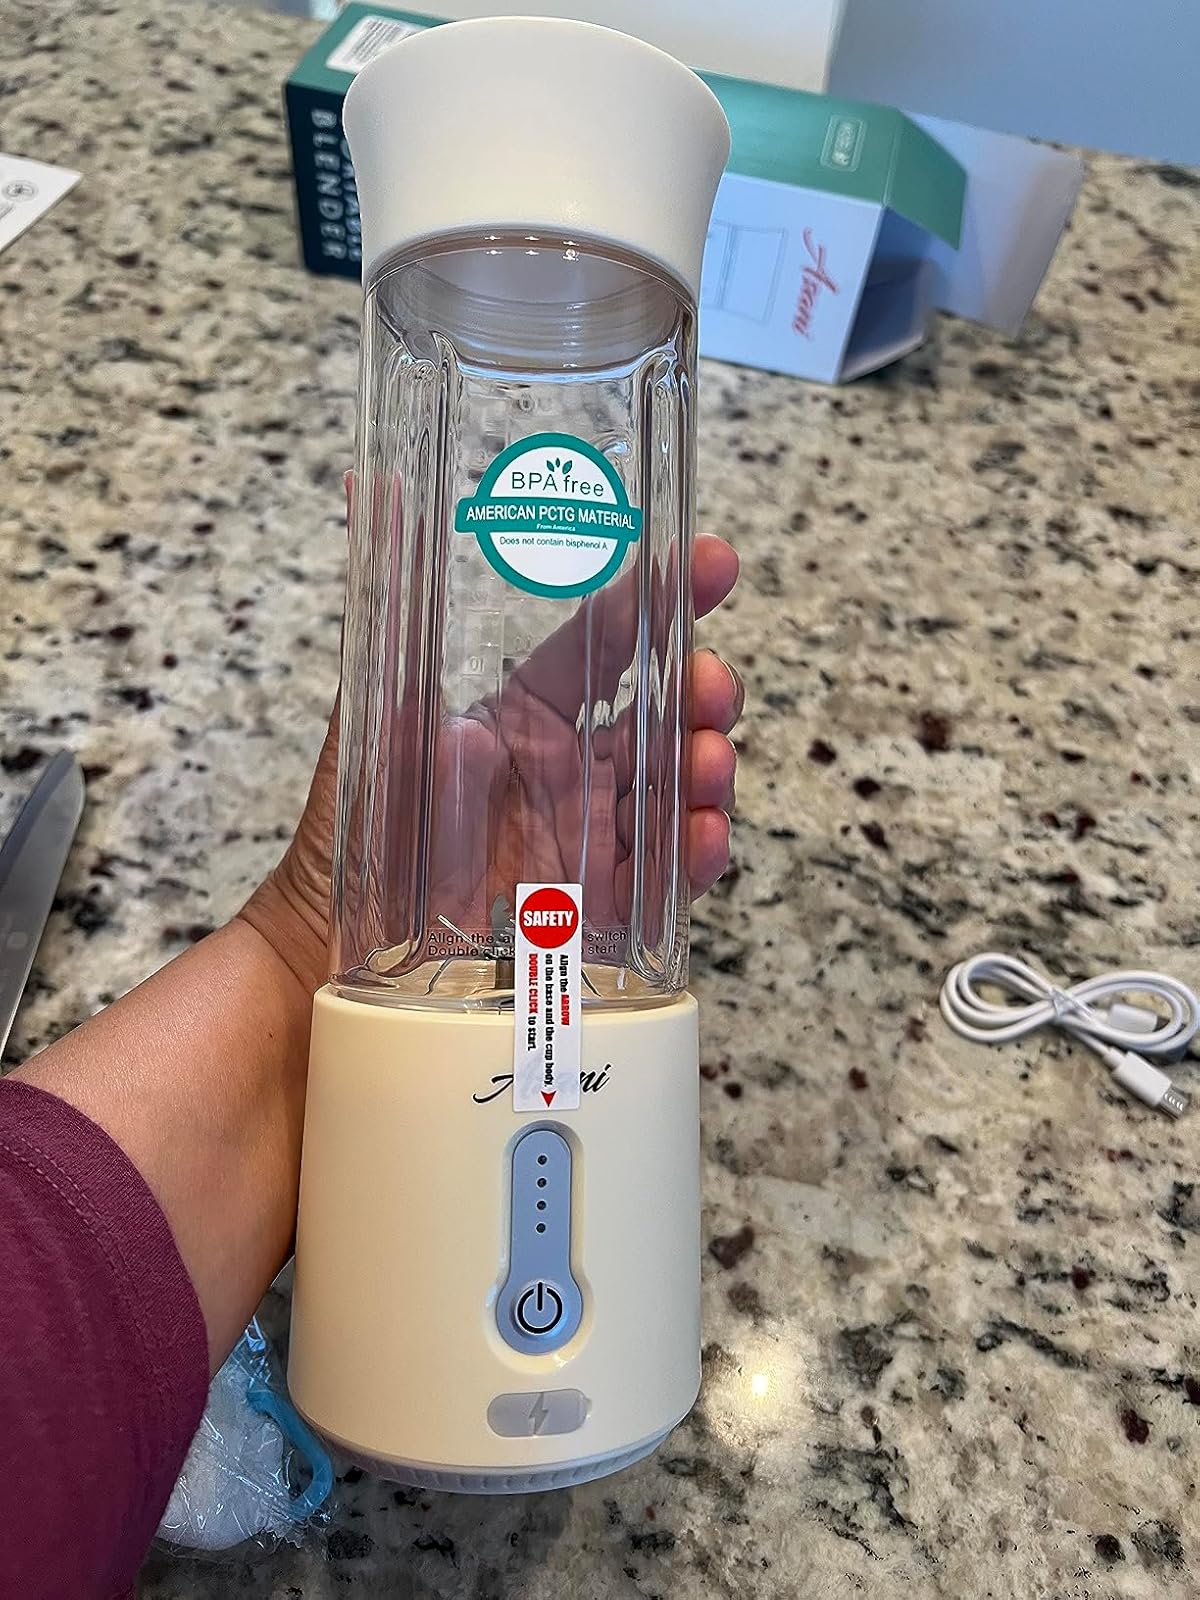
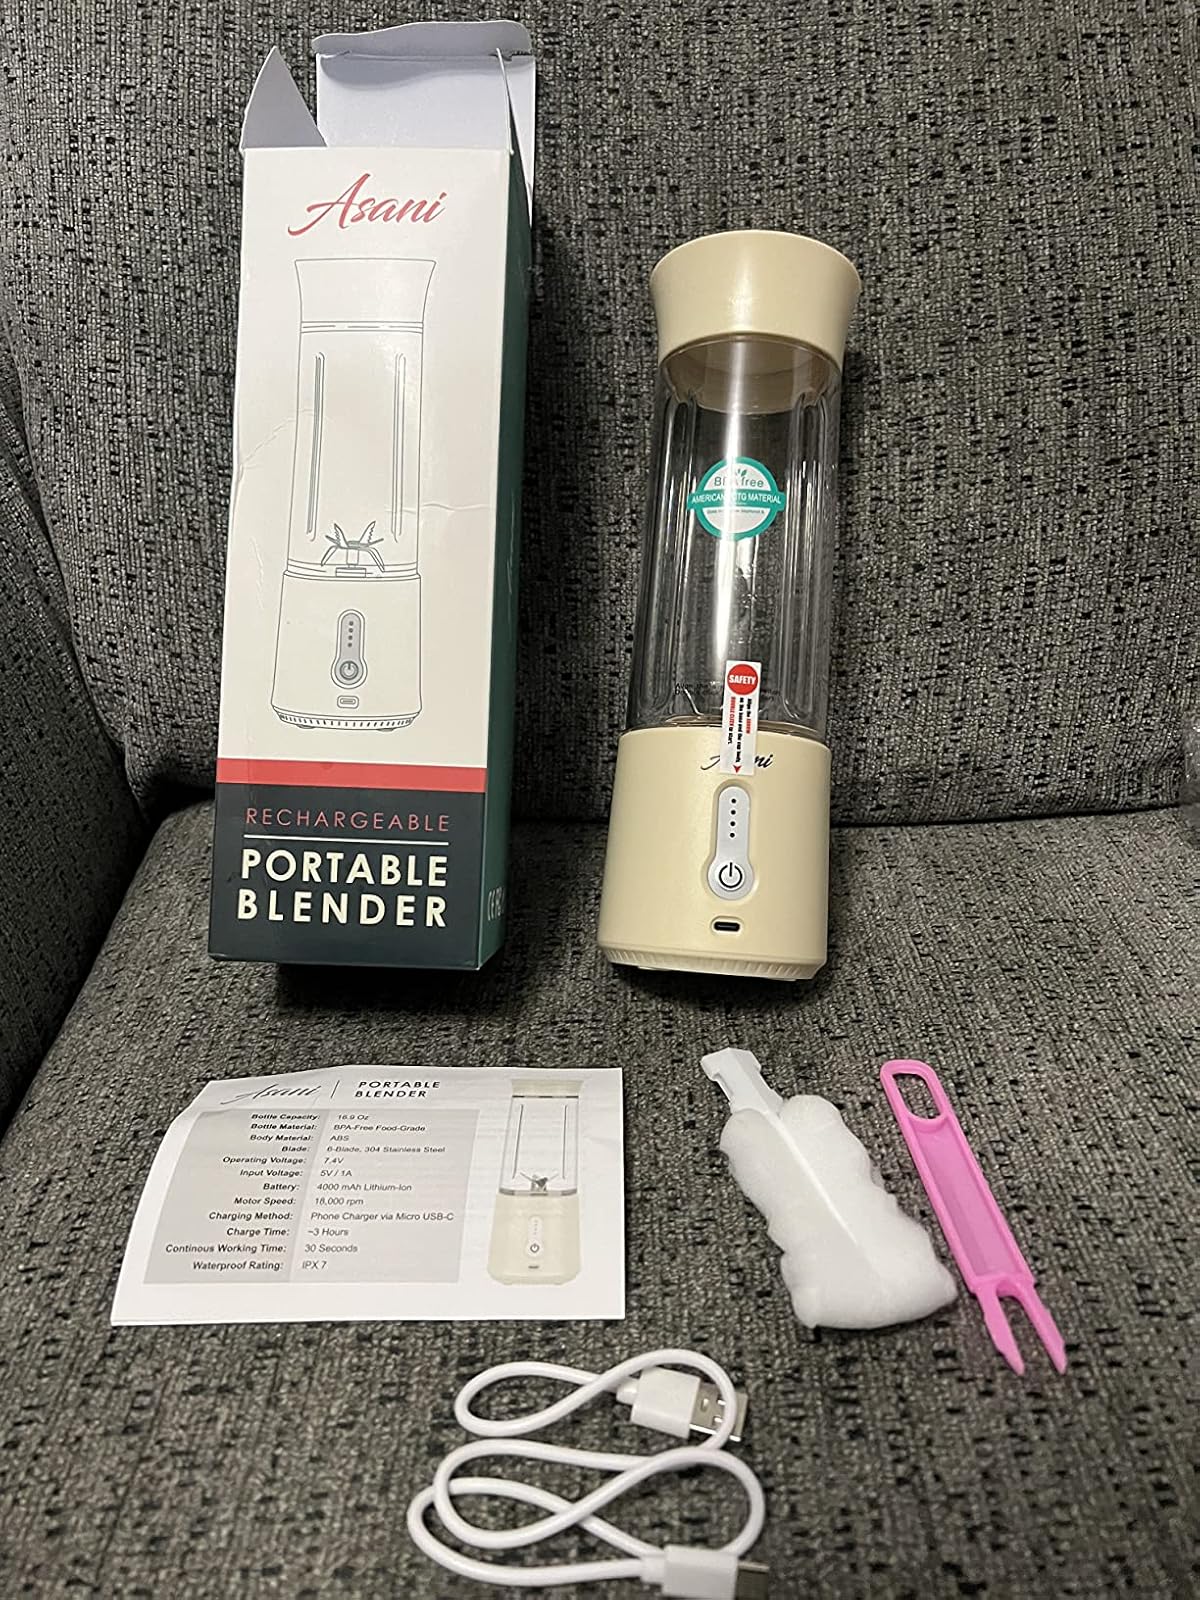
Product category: items_blender
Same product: yes